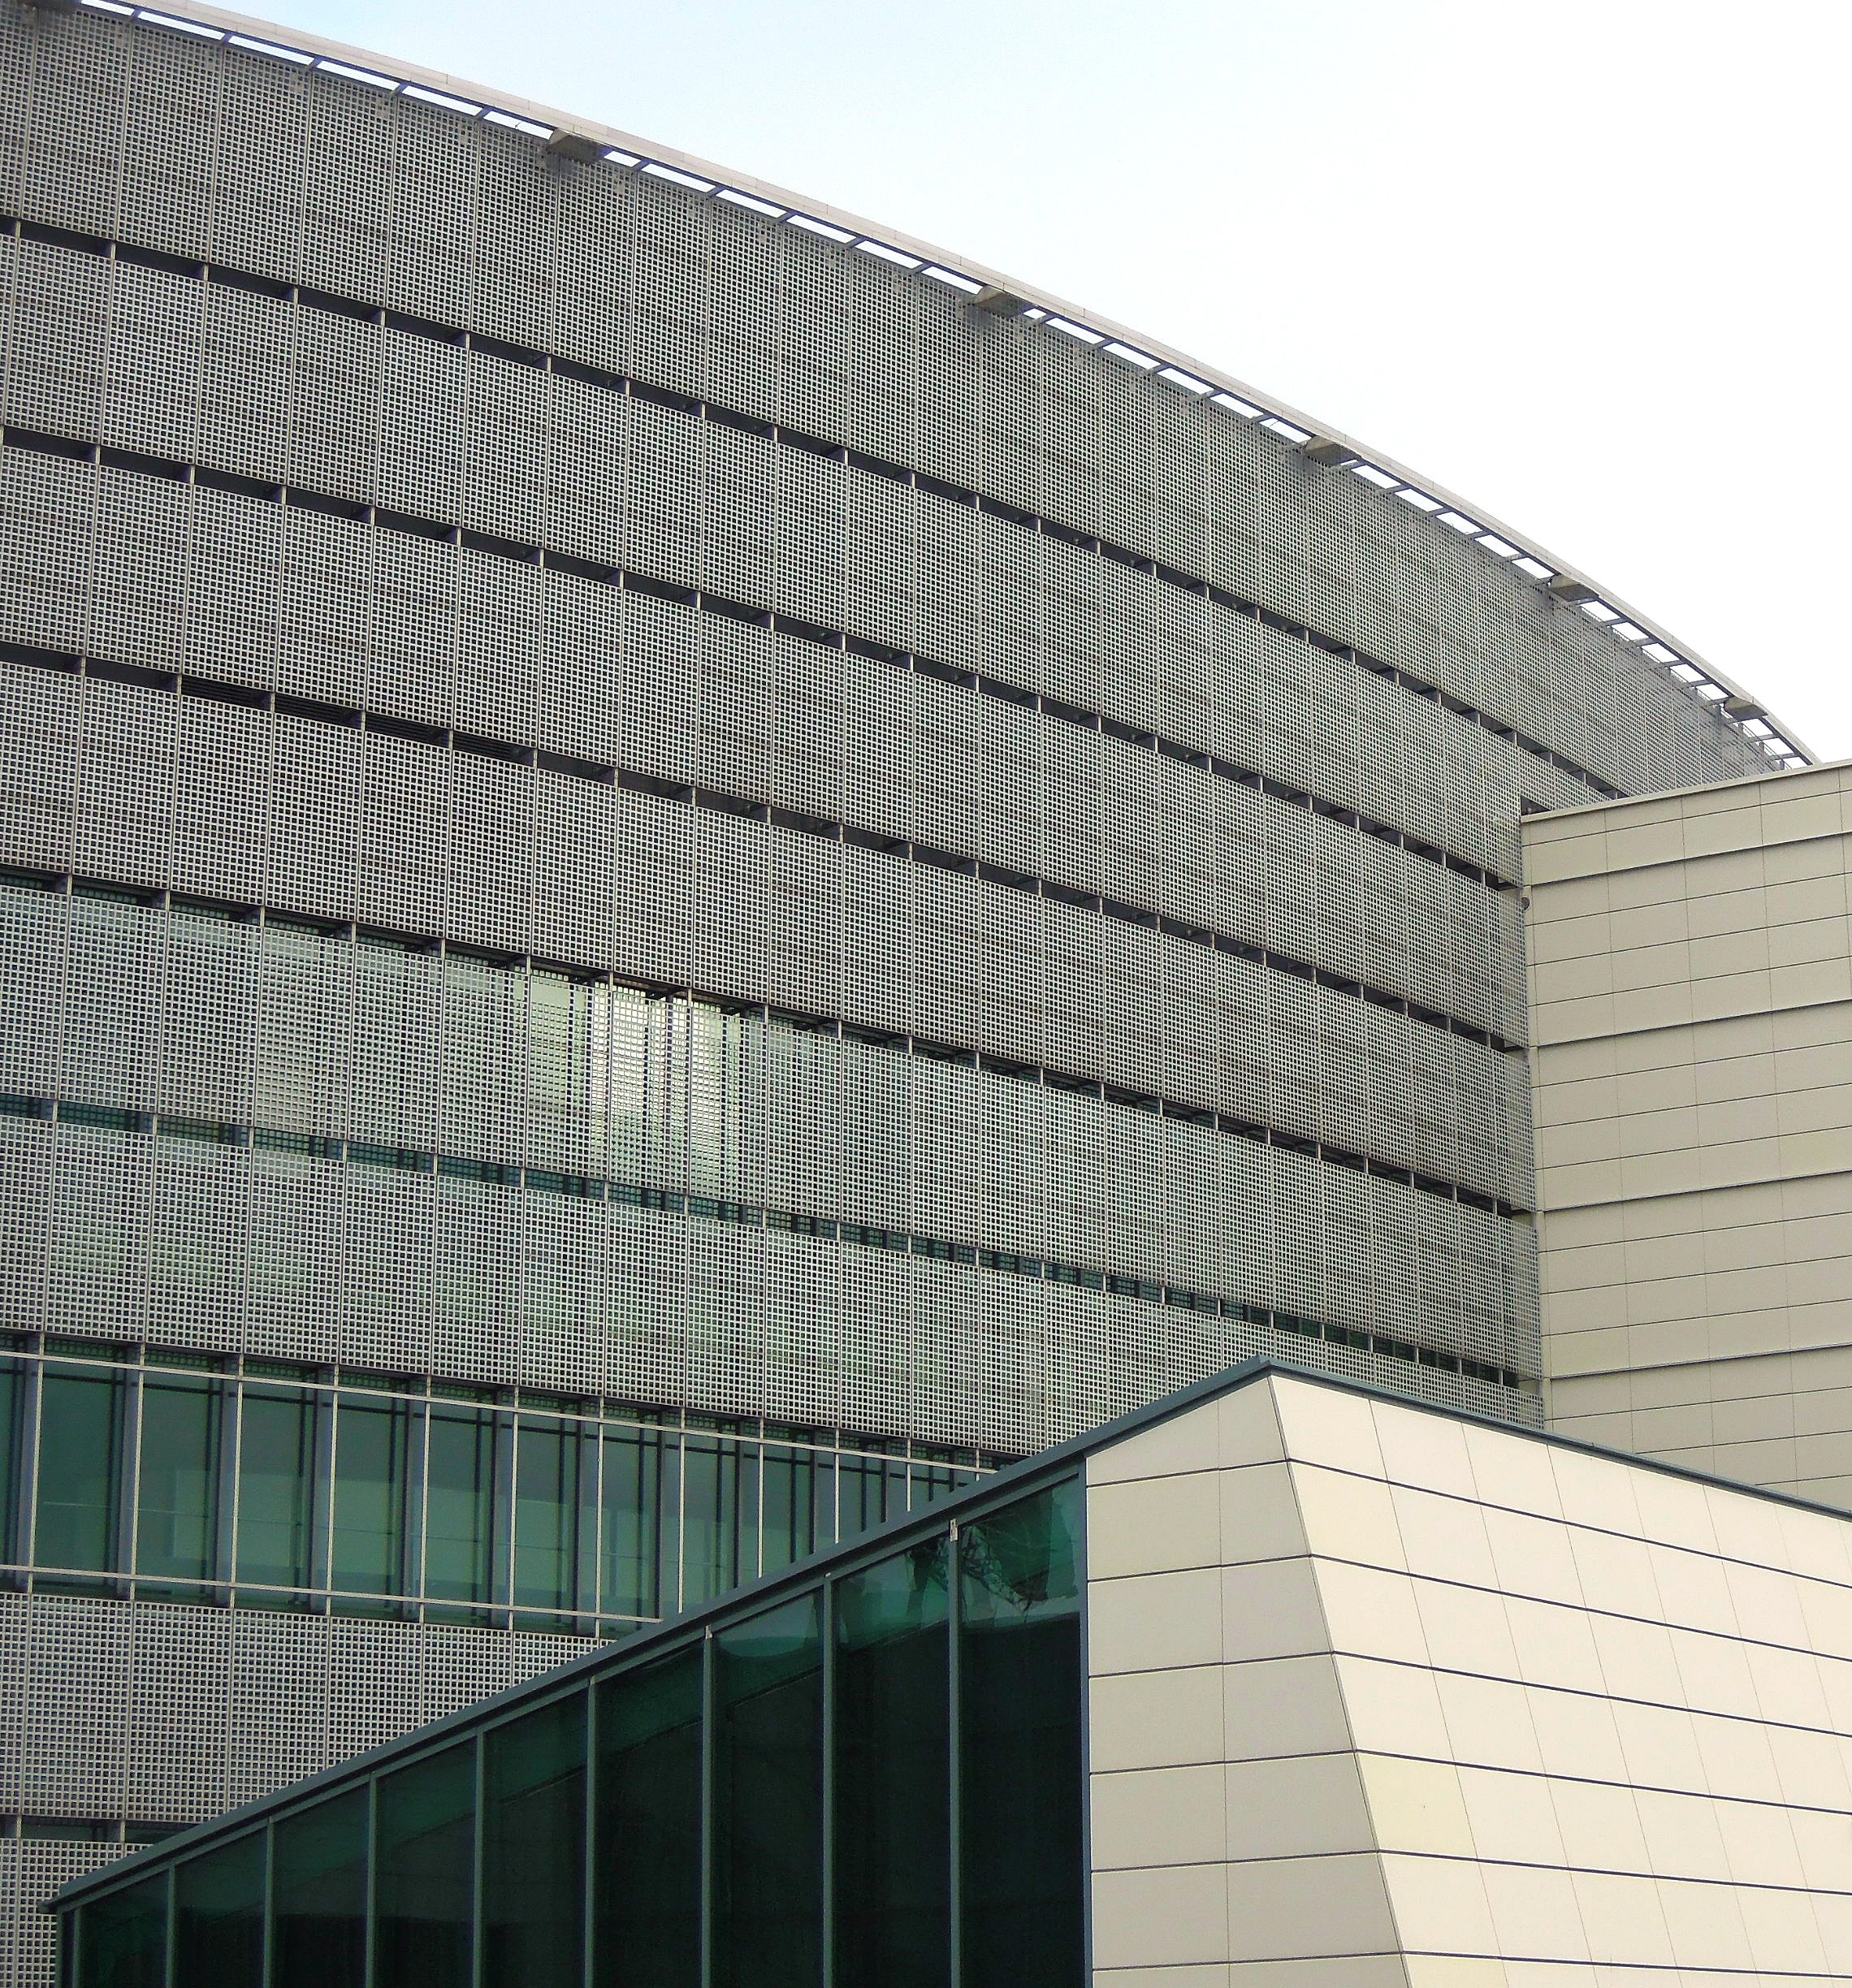
architecture, structure, roof, building, facade, professional, material, arena, windows, helsinki, commercial building, headquarters, finnish, daylighting, brutalist architecture